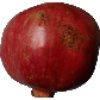
Label: pomegranate